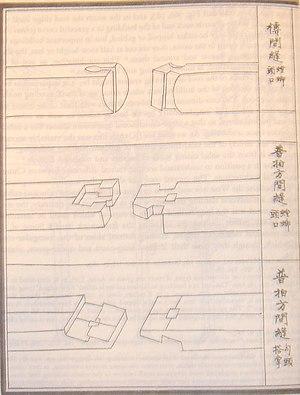
L'architecture sous la dynastie Song s'appuie sur les réussites de ses prédécesseurs. L'architecture chinoise durant la période de la dynastie Song se caractérise par ses pagodes bouddhistes, ses grands ponts en pierre et en bois, ses tombeaux somptueux et l'architecture de ses palais. Bien que les traités architecturaux existent auparavant, cette période de l'histoire de la Chine voit fleurir un certain nombre de travaux plus matures, décrivant les dimensions et les matériaux. Ils sont également mieux organisés. En plus des exemples de construction encore existants, les illustrations et dessins de l'architecture Song qui ont été publiés dans des livres aident également les historiens à comprendre les nuances architecturales de cette période.